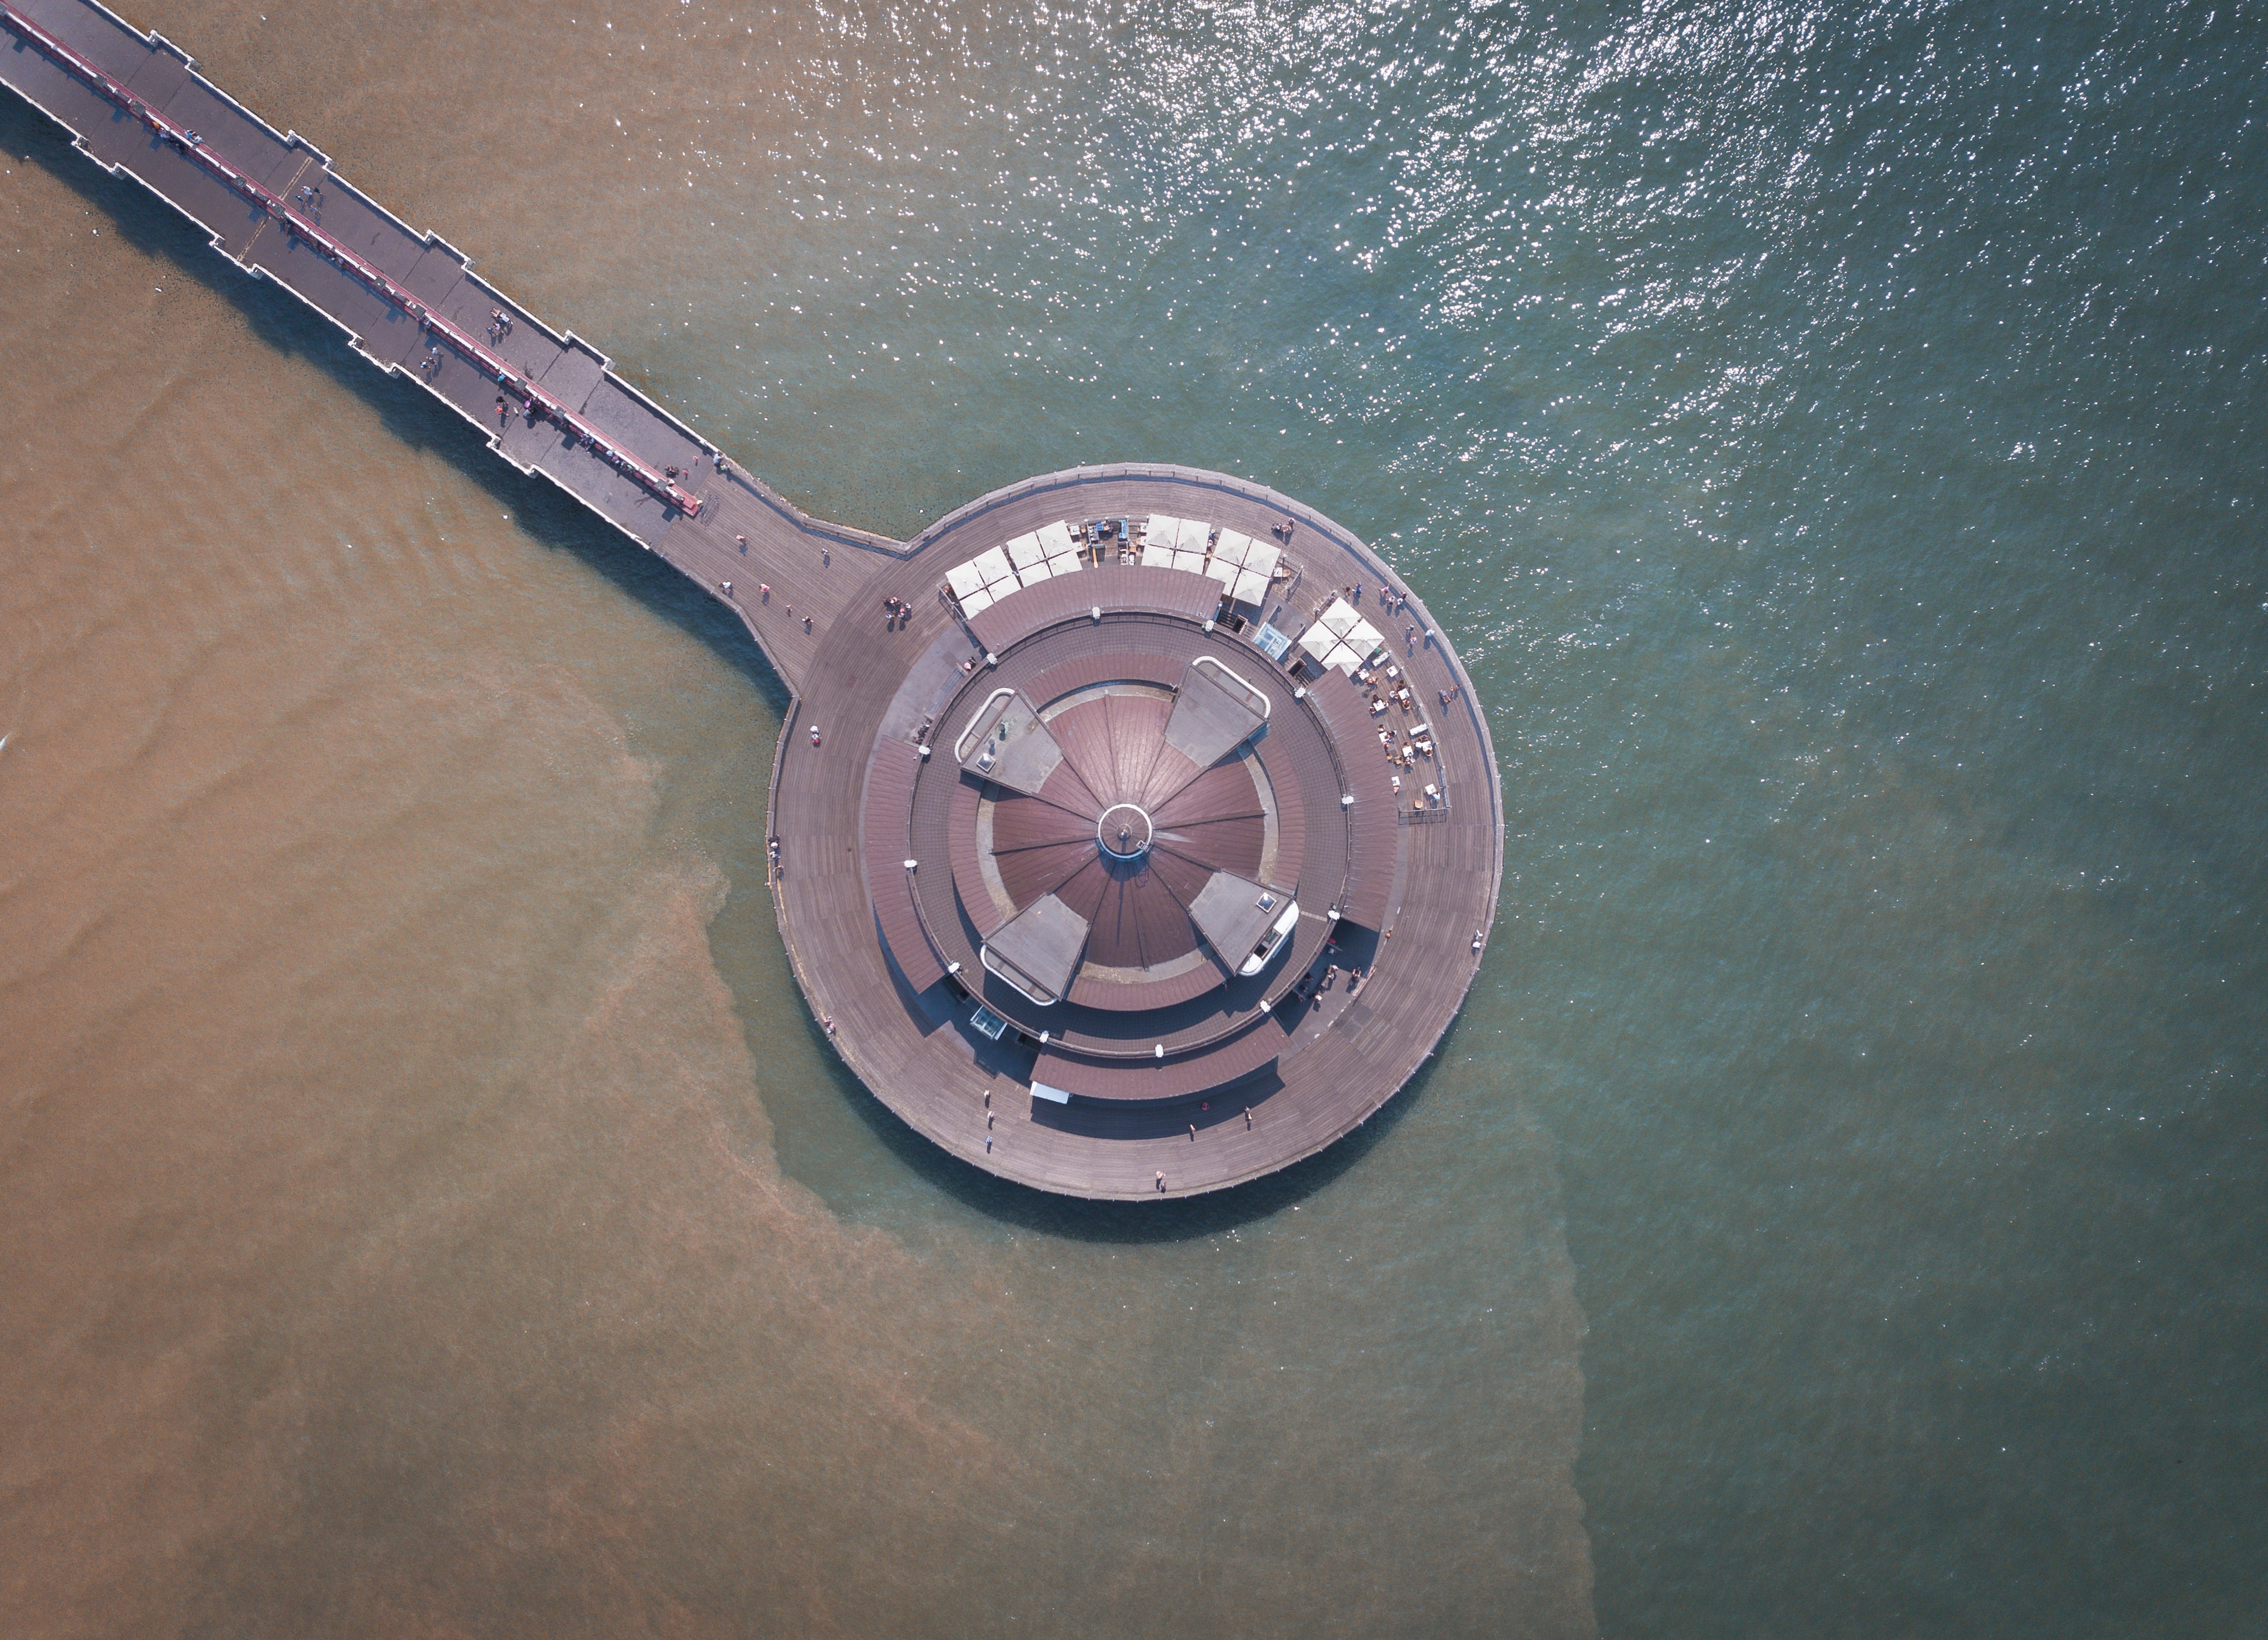
circle, emblem